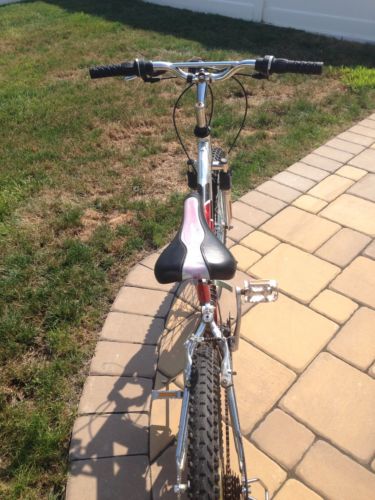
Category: bicycle